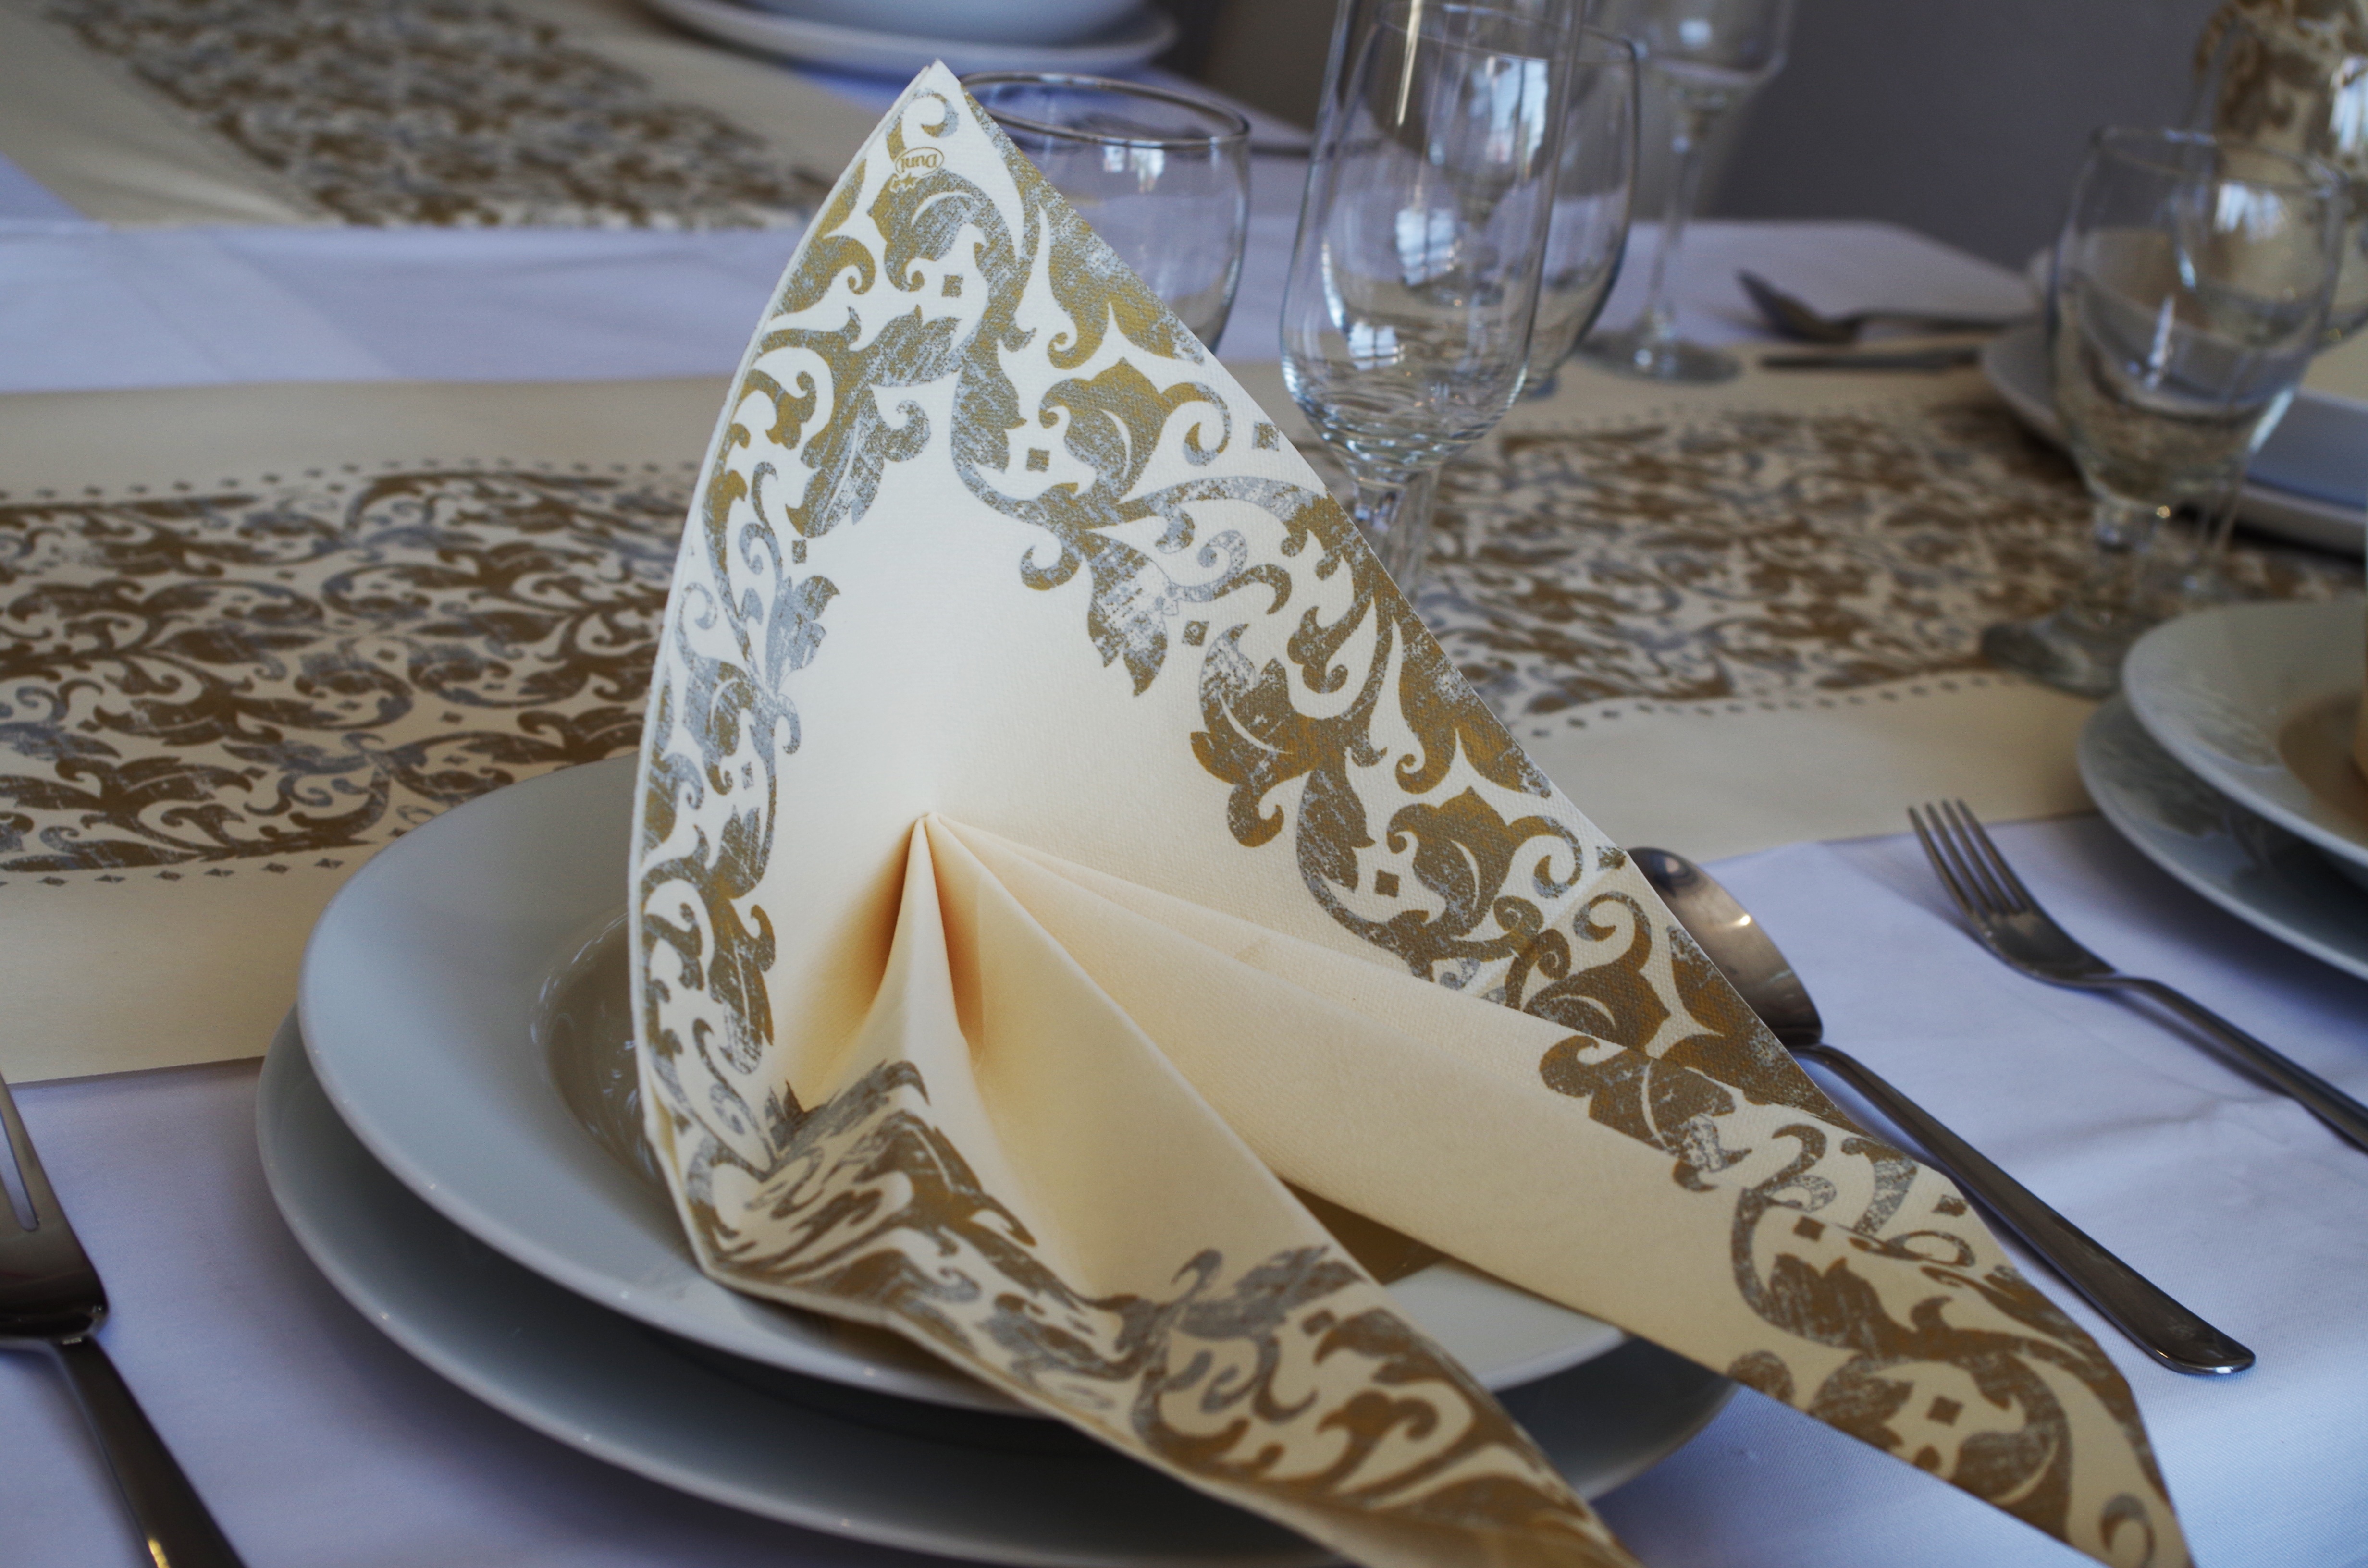
restaurant, celebration, pattern, tablecloth, place setting, design, icing, carving, porcelain, table manners, serviettes